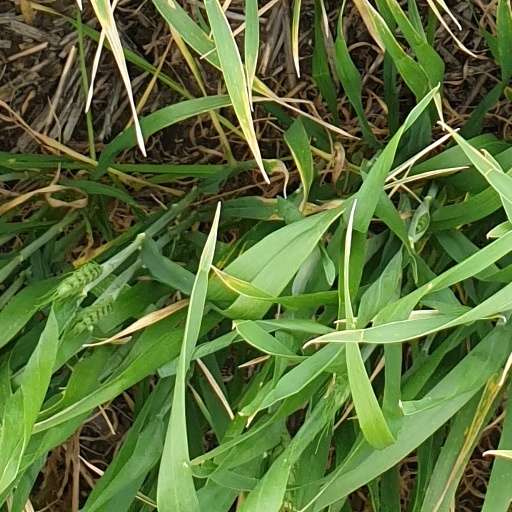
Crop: wheat